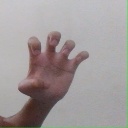
अक्षर: झ